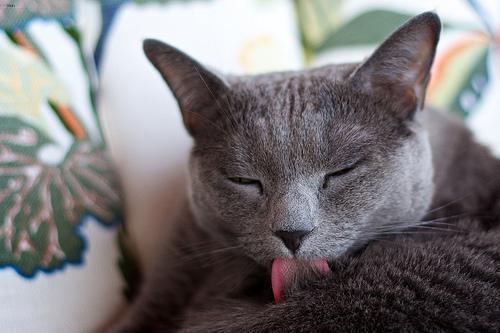
Russian Blue